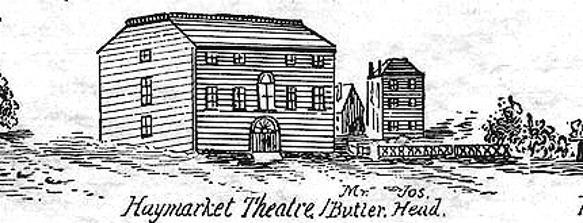
Building: Haymarket Theatre (Boston, Massachusetts)
Country: United States of America
Year built: 1796
Haymarket Theatre, Boston, ca.1800 The Haymarket Theatre (1796-1803) or Hay-Market Theatre was a theatre in late-18th century Boston , Massachusetts . Organized by Charles Stuart Powell, it occupied a large, wooden building "opposite the Mall on Common (later Tremont ) Street, near Hatch's Tavern." In addition to dramatic plays, the theatre presented some 62 musical entertainments during its first 5 years. The Haymarket "was seldom used after 1800, and on March 3, 1803, it was offered for sale at auction on the condition that it be removed in 60 days." Works performed View of Tremont St. in Boston, showing Haymarket Theatre, ca.1796 Isaac Bickerstaffe 's "The Padlock" Samuel Birch's "The Adopted Child" William Hill Brown 's "West Point Preserved" John Daly Burk 's "Bunker-Hill; or, the Death of General Warren" Susanna Centlivre 's "The Ghost" James Cobb's " The Siege of Belgrade " George Colman's " Inkle and Yarico " Richard Cumberland 's "Note of Hand" Charles Dibdin 's "The Quaker"; "The Waterman" David Everett 's "Daranzel; or, the Persian Patriot" George Farquhar 's " The Recruiting Officer " Henry Fielding 's " The Mock Doctor " David Garrick 's "The Lying Valet" Oliver Goldsmith 's " She Stoops to Conquer " John Hodgkinson's "The Launch, or, Huzza for the Constitution" Elizabeth Inchbald 's "Married Man"; " Animal Magnetism ;" "Child of Nature" Robert Jephson 's "Two Strings to Your Bow" Hugh Kelly 's "Romance of an Hour" Kotzebue 's "The stranger; or, Misanthropy and repentance" Nathaniel Lee 's "Alexander the Great" Thomas Morton 's "Way to Get Married" Arthur Murphy 's "Old Maid" John O'Keeffe 's "The Young Quaker"; "Agreeable Surprise;" "Son in Law" Walley Chamberlain Oulton 's "All in Good Humour" William Preston's "Death of Louis XVI" Frederick Reynolds ' " Cheap Living " Richard Brinsley Sheridan 's " The School for Scandal " Royall Tyler 's "A Georgia Spec; or, Land in the Moon" "The Boston Balloon; or, a Supposed Flight from the Beacon-Hill" ("localized from the celebrated farce written by Mrs. Inchbald, of Mogul Tale") " The Village Lawyer " "Washington, or Memorable Era of 1776" Performers Mrs. Allen Mr. Amean Mr. Barrett Mrs. Barrett Mr. Borier Mr. Bowen Mrs. Brett Miss Broadhurst Mr. Clough Mr. Cunnington Mr. Dickenson Mr. Dubois Mr. Fawcett Mons. Francisqui (or Francisquy) Mrs. Harper Miss Harrison Mr. Hodgkinson Mrs. Hodgkinson Mr. Hughes Mrs. Hughes Miss Gowen Mr. Kenny Mrs. King Mr. Lege Madame Lege Mr. Marriott Mrs. Pick Mr. S. Powell Mrs. S. Powell Mr. Sevens Master Shaffer Mr. Simpson Mrs. Simpson Mr. Smith Mr. Spinacuta Mr. Sprague Mr. Taylor Mr. Turnbull Mr. Val Madame Val Mr. Villiers Eleanor Westray (later Mrs. Darley) Elizabeth Westray (later Mrs. Villiers and Mrs. Twaits) David Williamson Mr. Wilson References